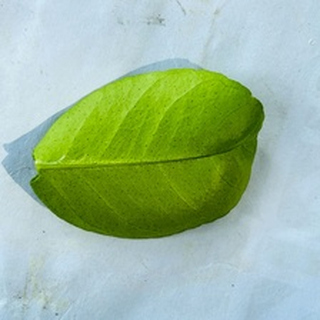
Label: healthy_lemon